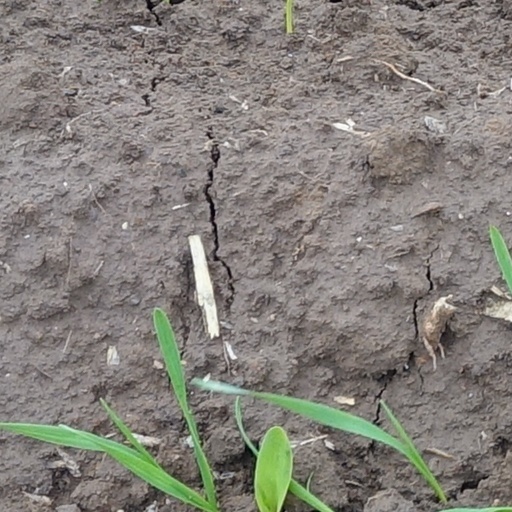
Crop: wheat